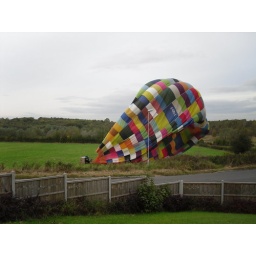
Hot-Air Balloon Landing in the field next to my house in Sutton in Ashfield.